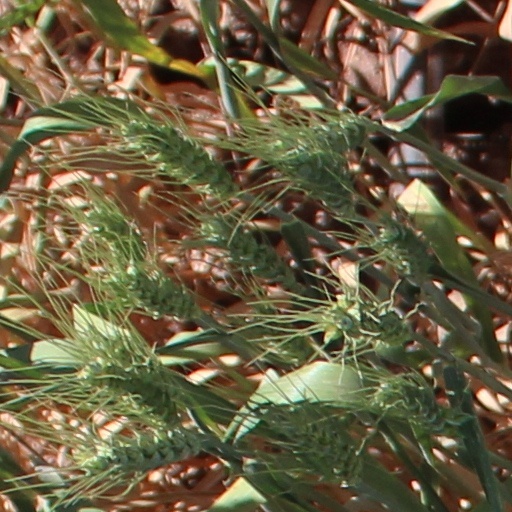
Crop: wheat